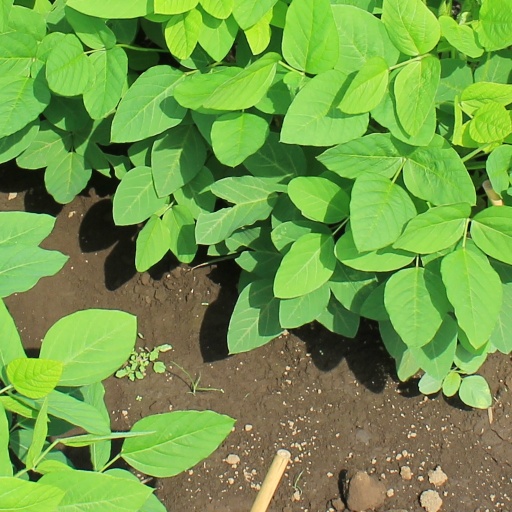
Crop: soybean